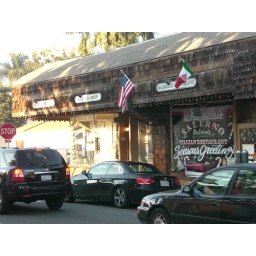
A street in Laguna Beach. This building looked old so I took a picture.